Tato Laviera

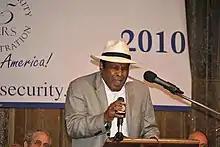

Jesús Abraham "Tato" Laviera (May 9, 1950 – November 1, 2013) was a Puerto Rican poet in the United States. Born Jesús Laviera Sanches, in Santurce, Puerto Rico, he moved to New York City at the age of ten, with his family, to reside on the Lower East Side. Throughout his life he was involved in various human rights organizations, but was best known as a renowned Nuyorican poet. An obituary for NBC Latino describes him as "one of the greatest representatives of the Nuyorican movement."